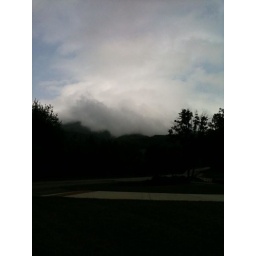
Part of the water cylce. As clouds came over the mountains and rain began to fall.